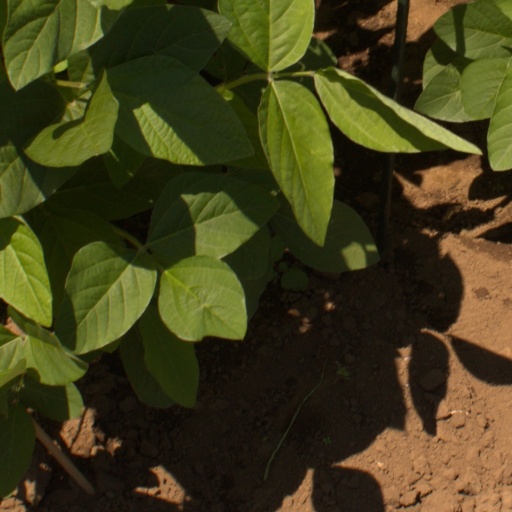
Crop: soybean